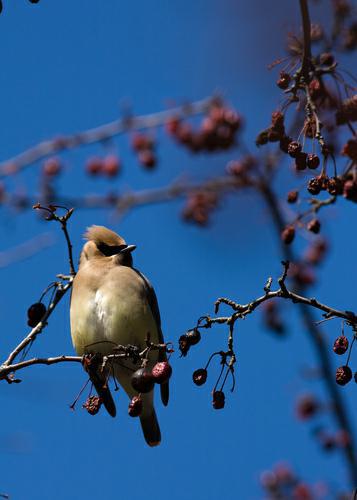
A photo of a cedar waxwing